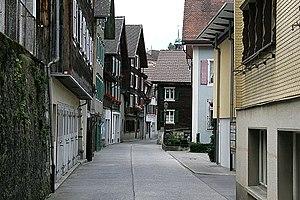
Stans est une commune suisse, chef-lieu du canton de Nidwald.